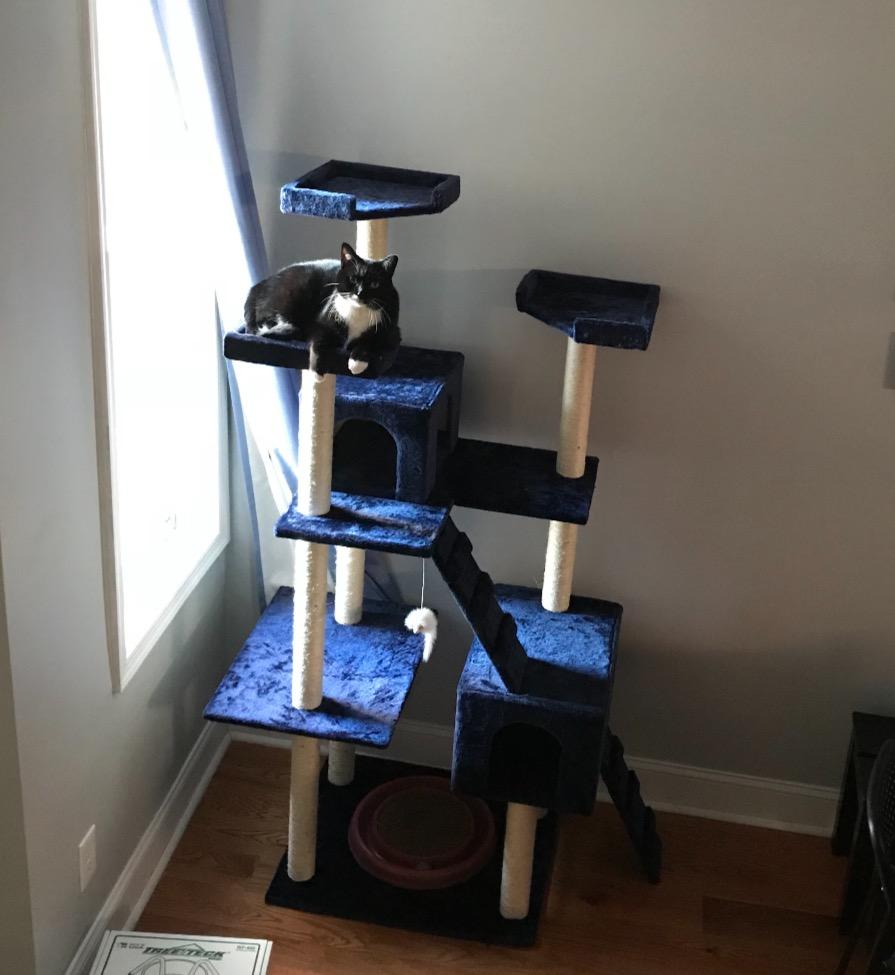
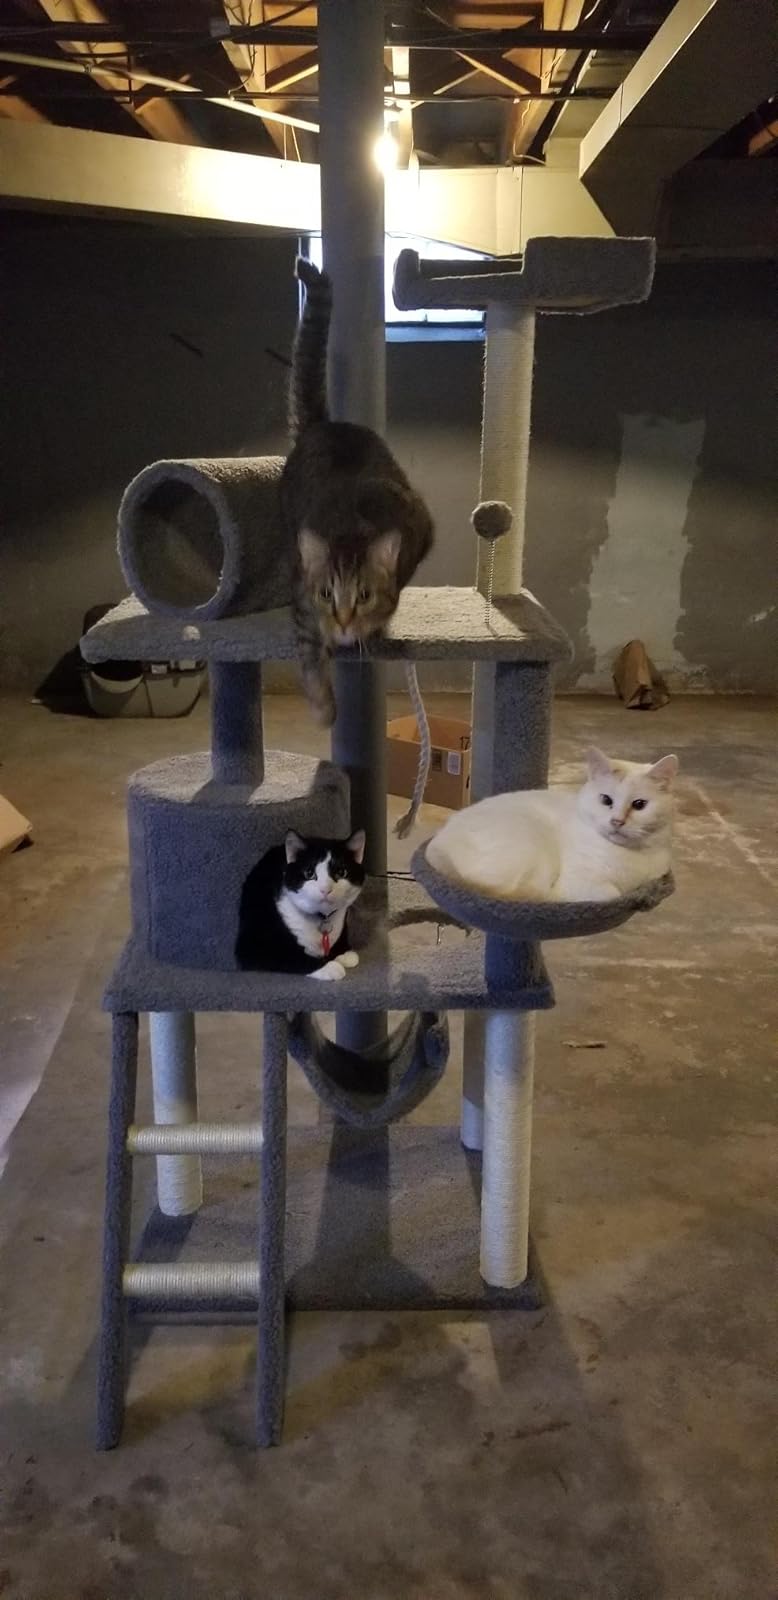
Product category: items_cat tree
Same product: no